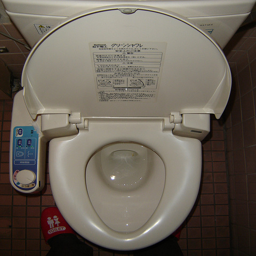
The public toilet is clean and ready to be used.
An over head view of a recently cleaned toilet bowl.
An automated toilet that has its lid lifted.
the toilet is empty and the seat is up
a fancy toilet with a remot on the side of it